Loïc Corbery

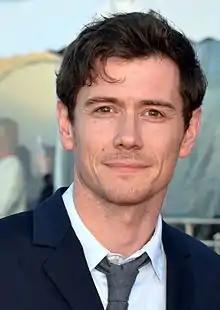
Loïc Corbery at the 2016 Cabourg Film Festival

Loïc Corbery (born 9 June 1976) is a French actor and theatre director. He joined the Comédie-Française in 2005 and has been a sociétaire since 2010.